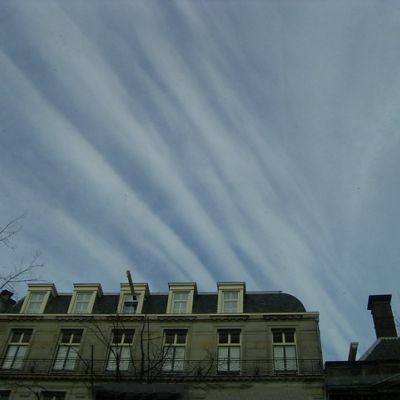
Cloud type: Cirrus (Ci)